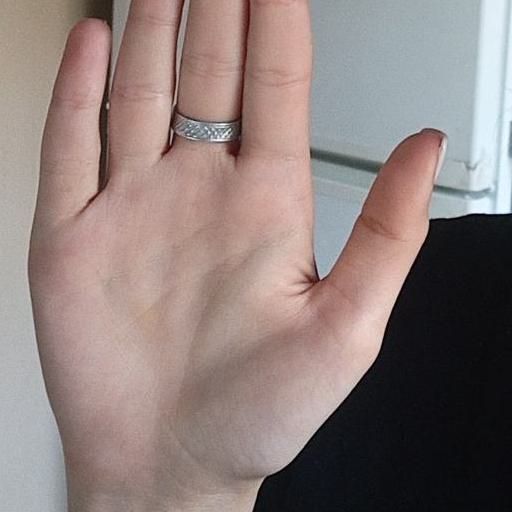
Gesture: stop